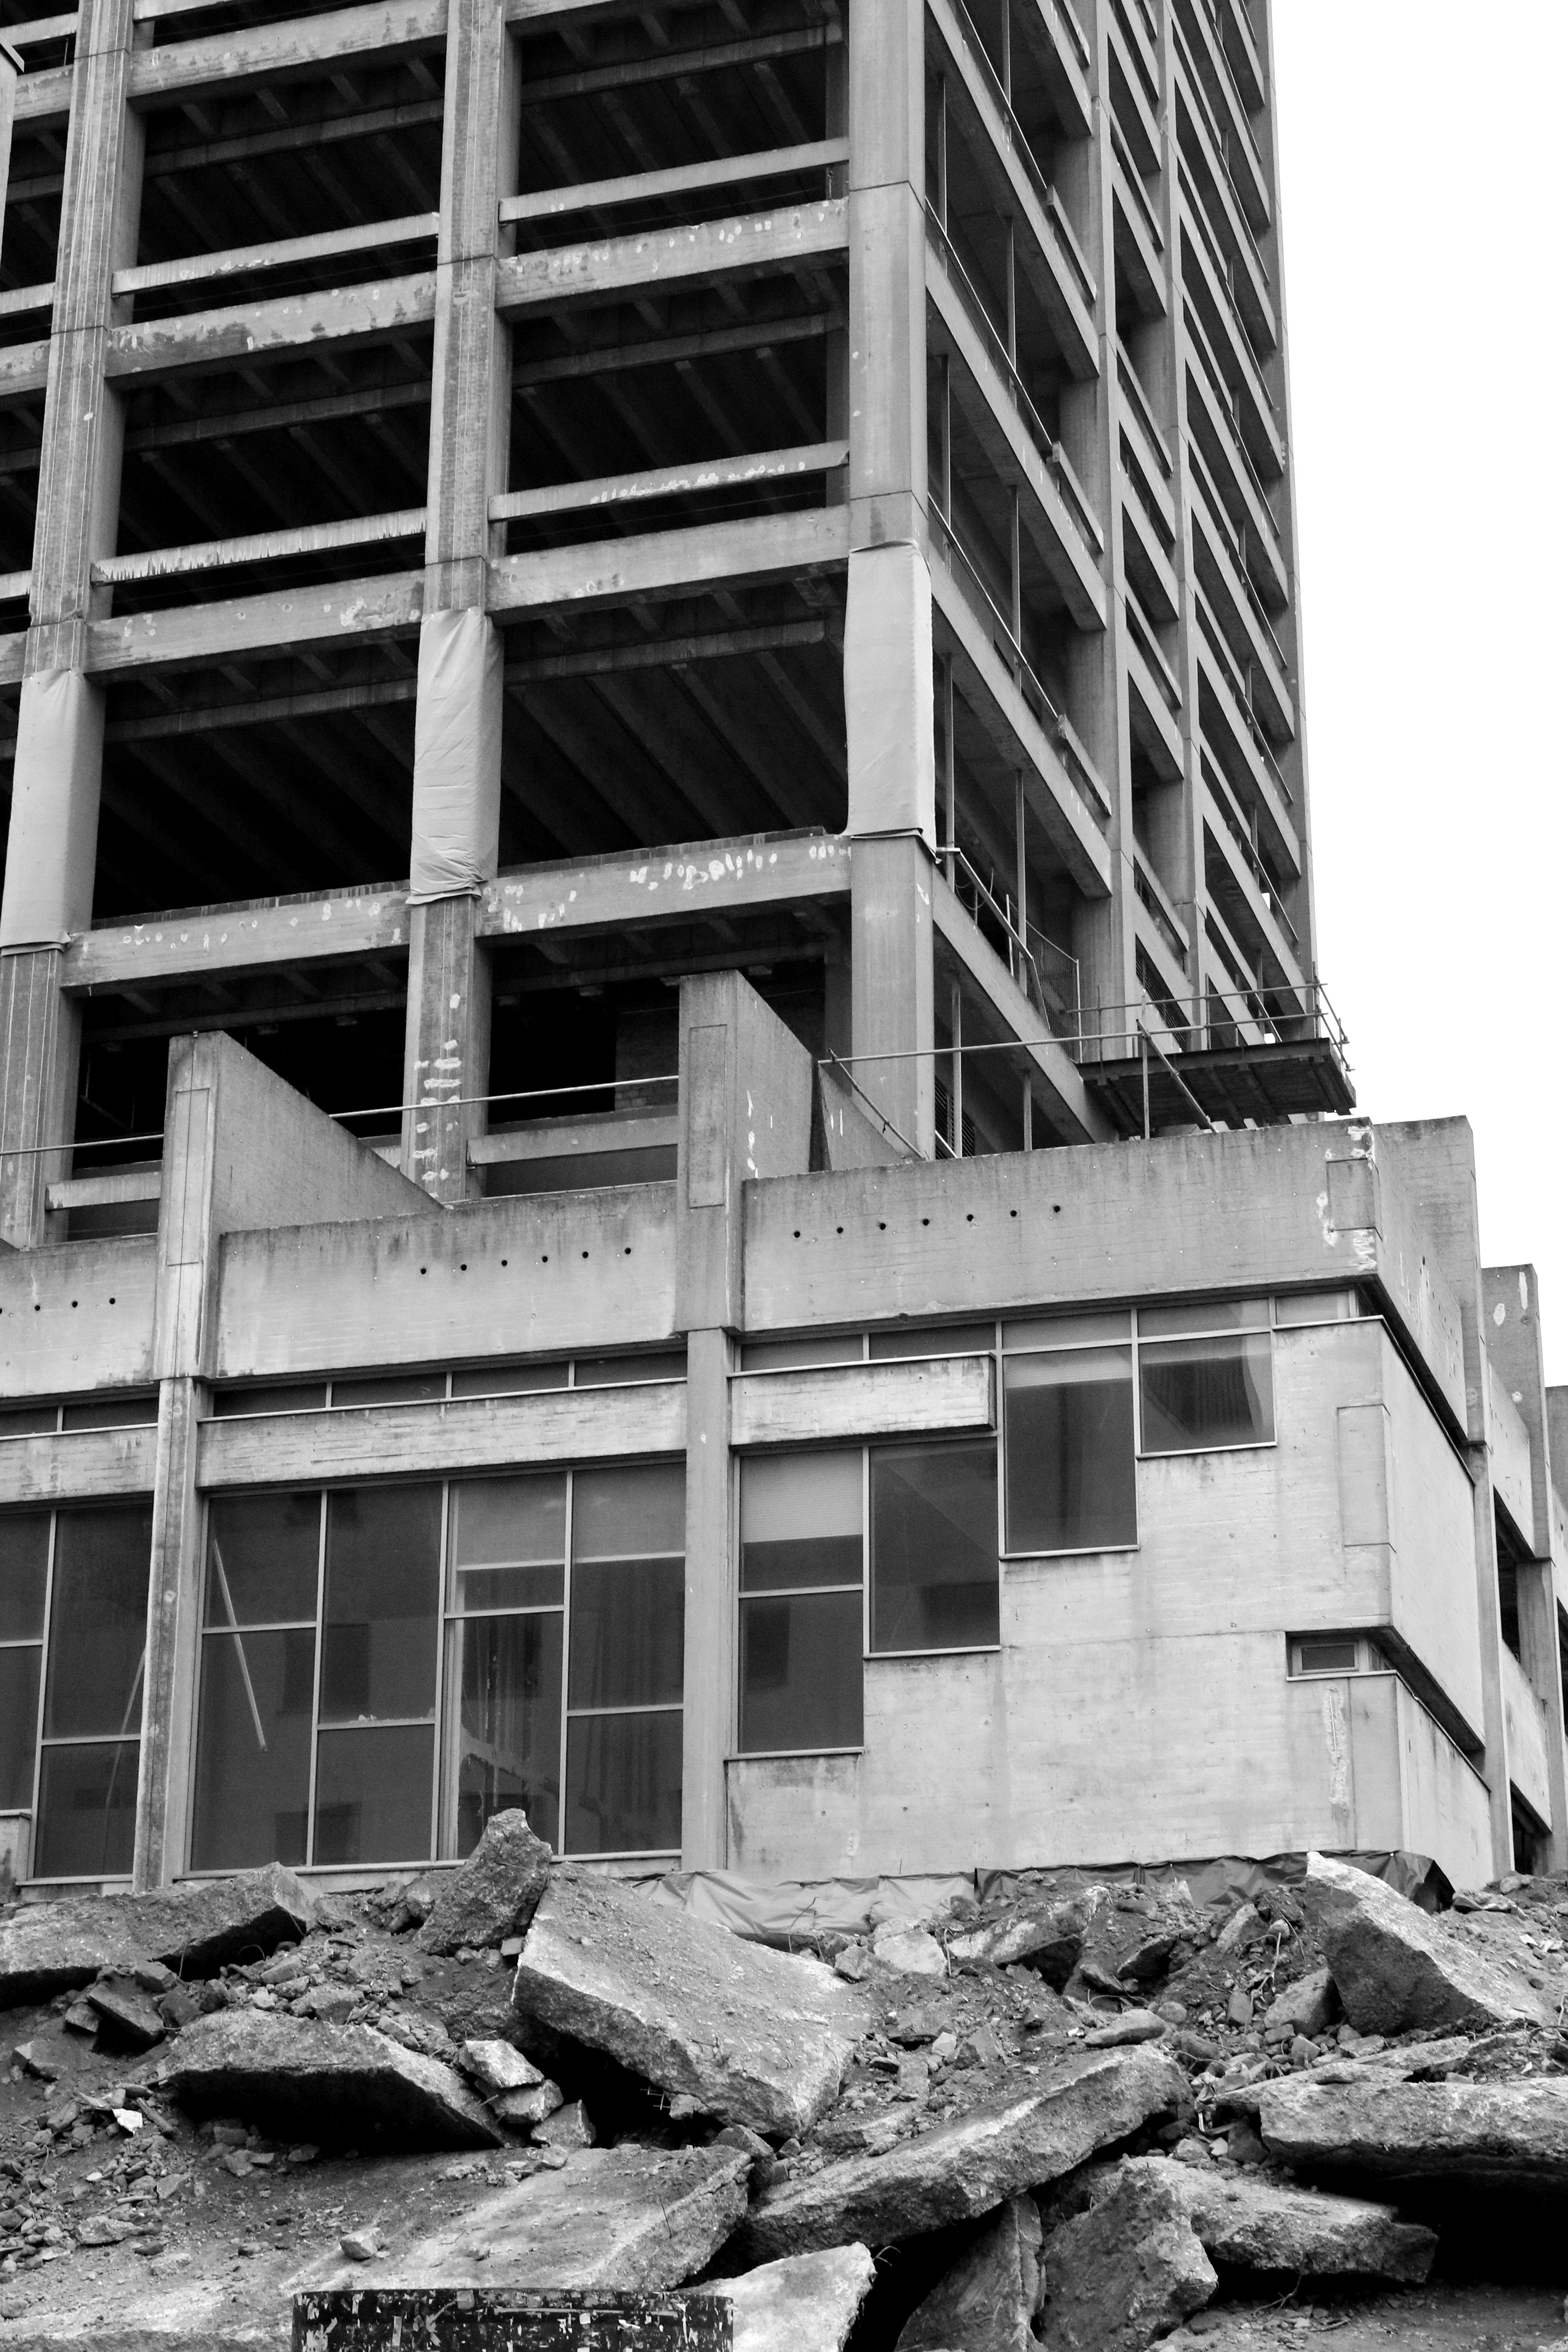
black and white, architecture, construction, monochrome, bw, blackandwhite, blackwhite, university, alemania, allemagne, sw, schwarzweiss, schwarzweis, germania, schwarzweissfotografie, universitt, schwarzweisfotografie, universittfrankfurt, afeturm, universityfrankfurt, universityoffrankfurt, afetower, urban area, monochrome photography, brutalist architecture